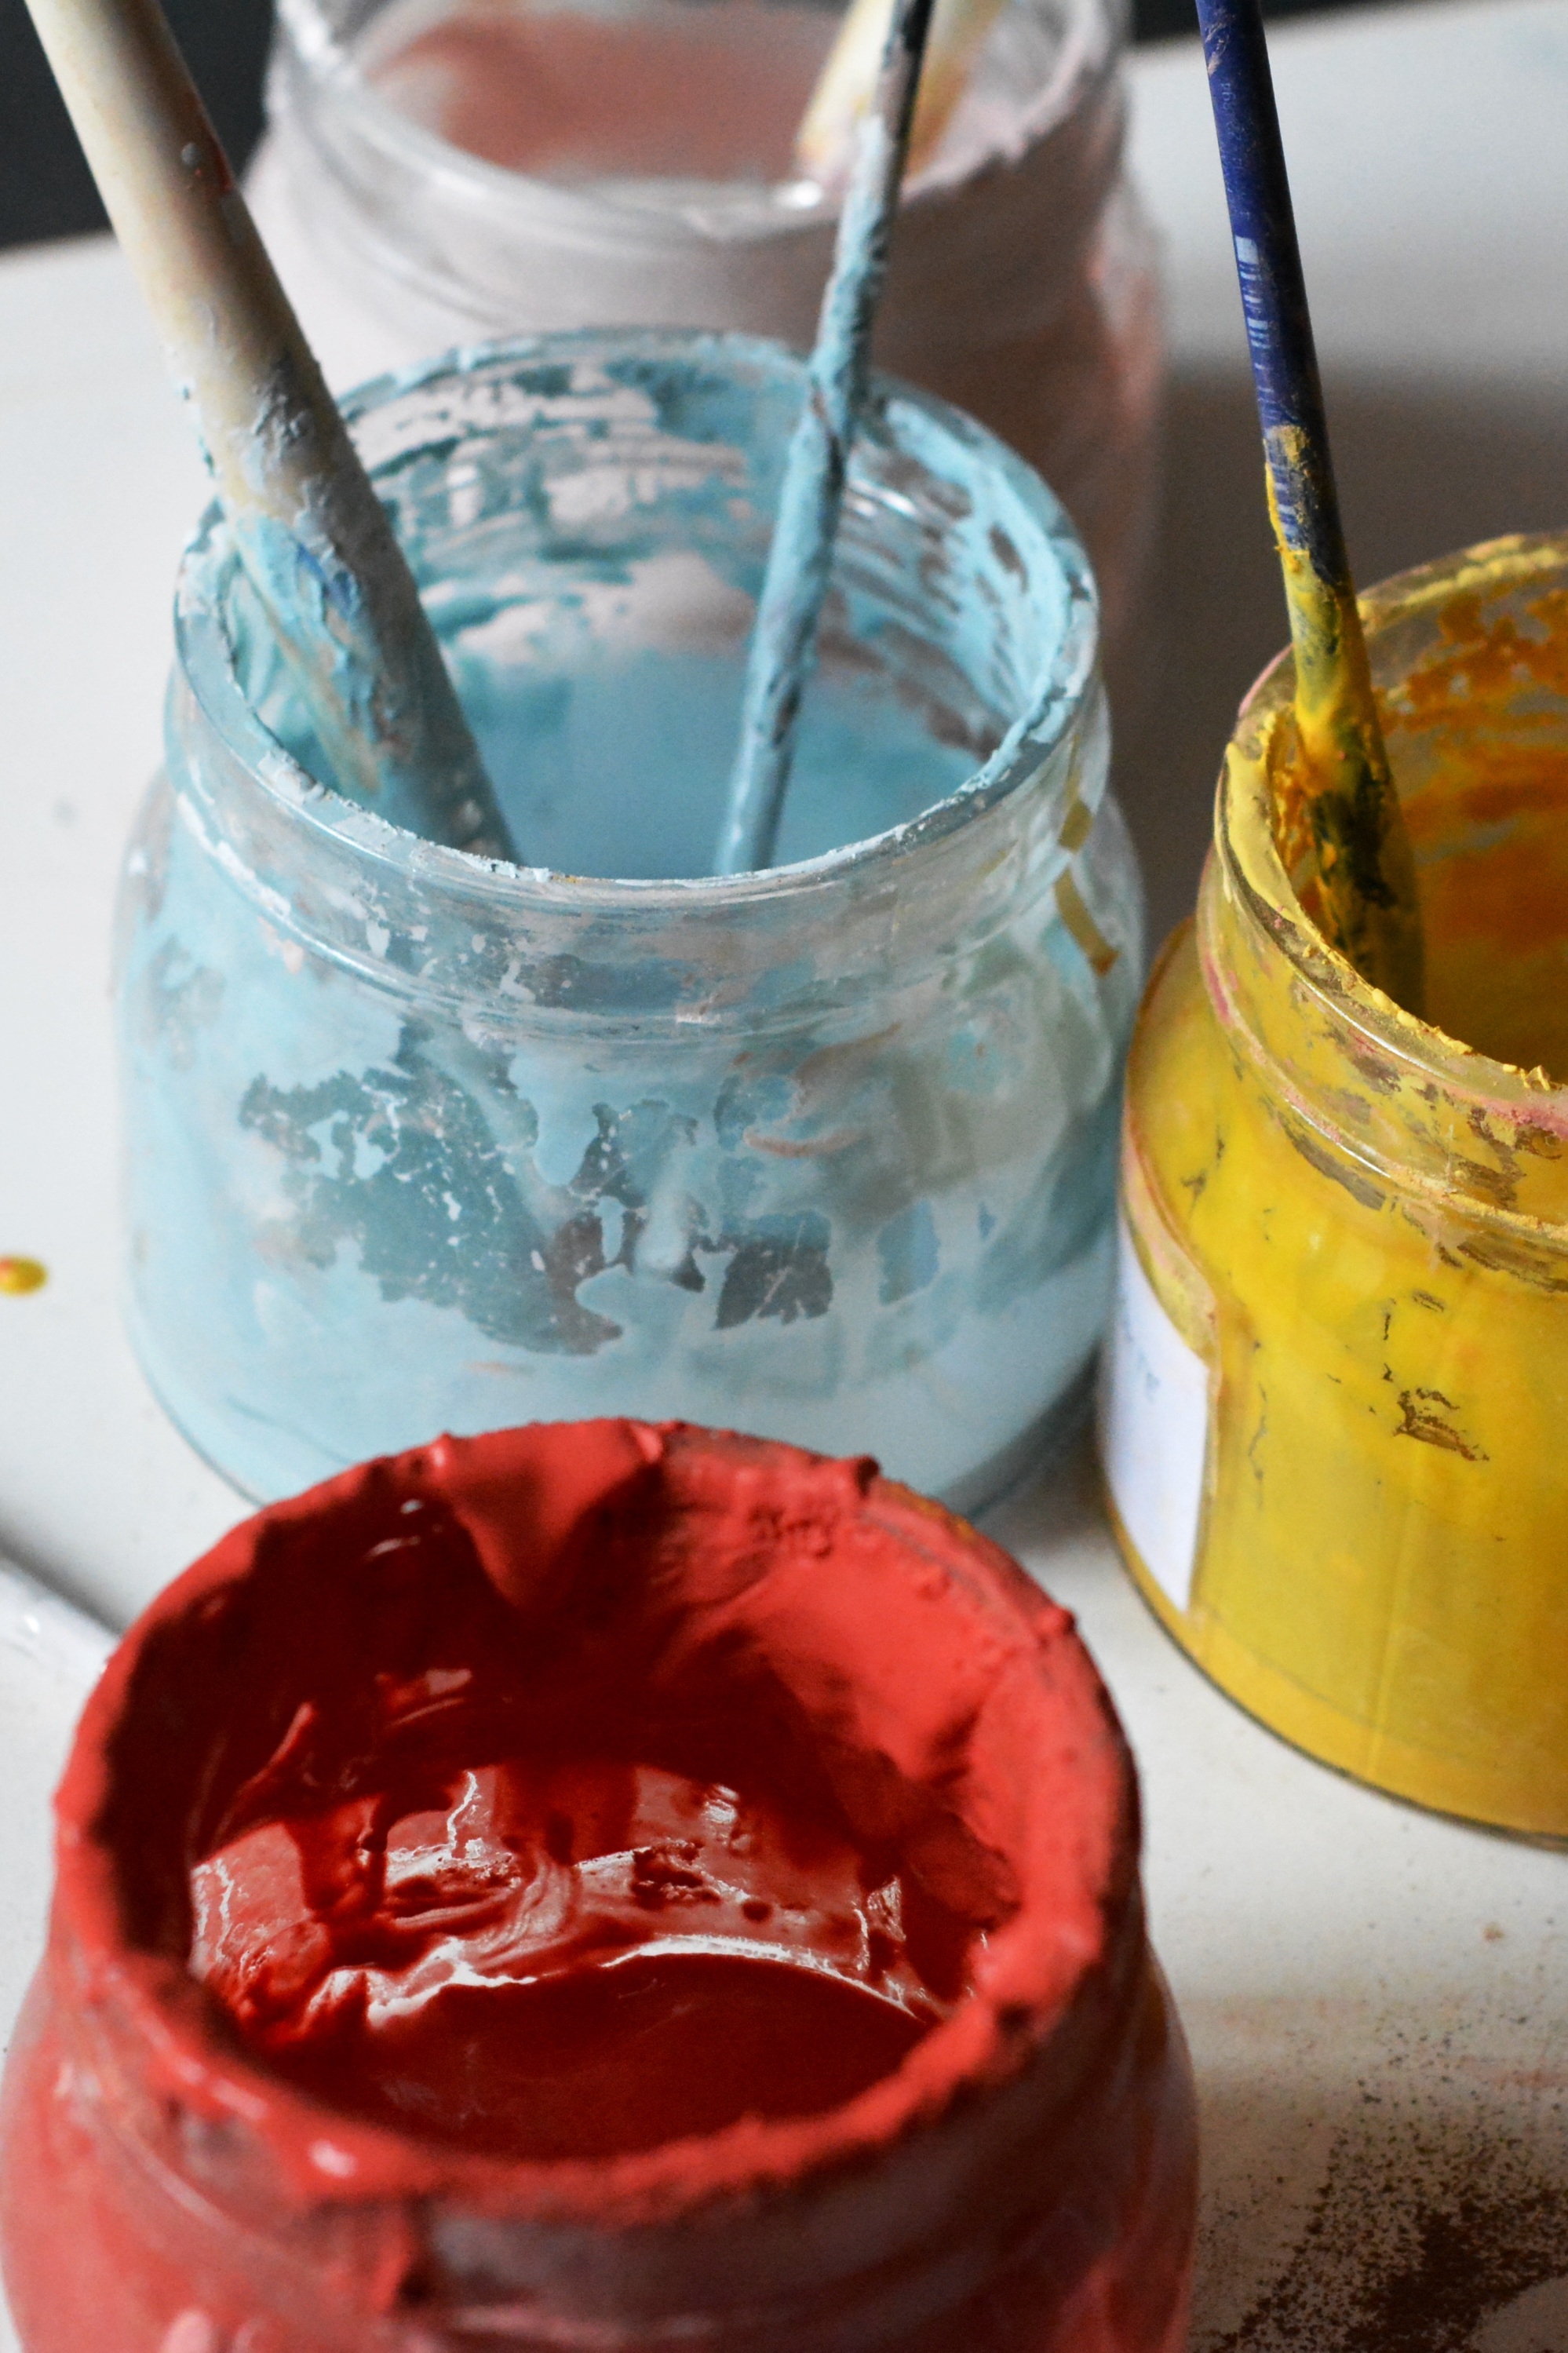
food, produce, color, drink, painting, colored, tooth enamel, szkliwienie